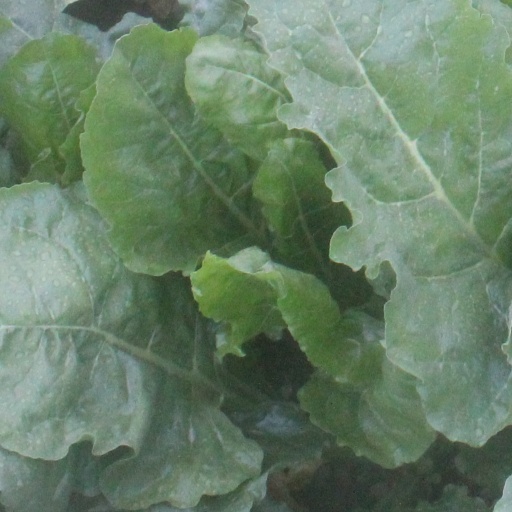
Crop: sugar beet